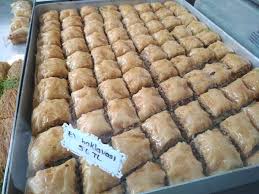
Yemek: baklava